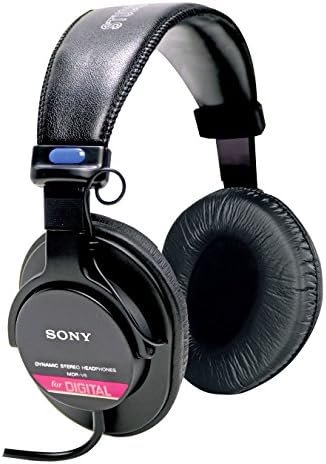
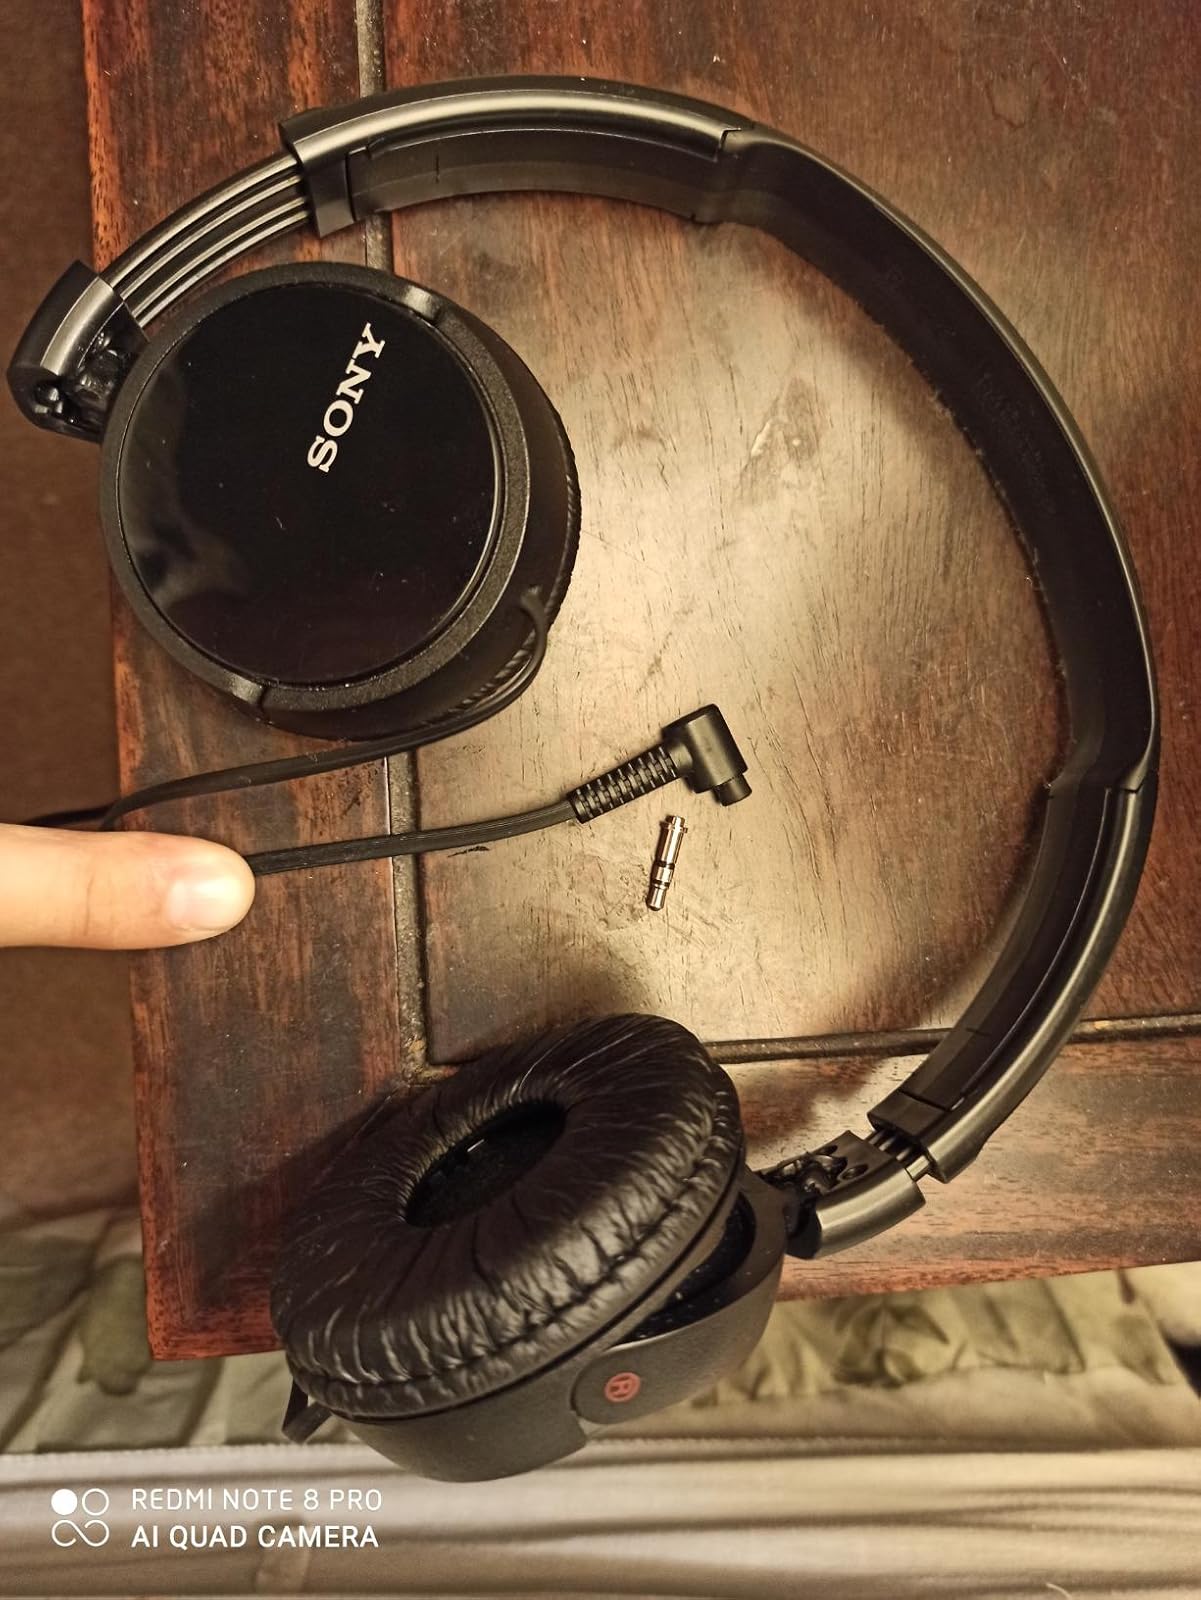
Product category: headphones
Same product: no